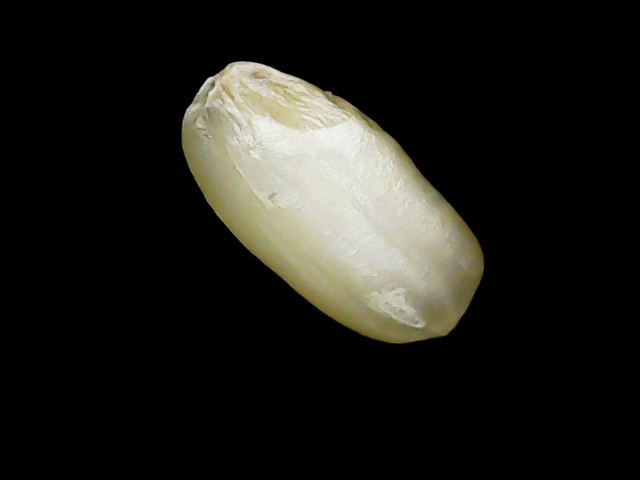
Rice variety: Binadhan8